Sally Seltmann

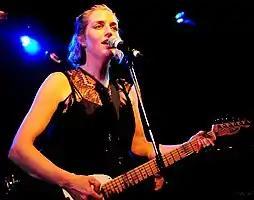
Seltmann performing at Rosemount Hotel, Perth in July 2010

Sally Mary Seltmann (born Sally Mary Russell, 11 September 1975), is an Australian singer-songwriter, multi-instrumentalist and Record producer. From 2000 to 2009, Seltmann used the stage name, New Buffalo. Under that name, Seltmann wrote, performed, arranged and produced her debut album, "The Last Beautiful Day" in September 2004. Her second album, "Somewhere, Anywhere" appeared in March 2007. Seltmann and Canadian singer-songwriter Feist, co-wrote the song "1234" (originally "Sally's Song") which was featured in a 2007 iPod Nano commercial. It became a Top 10 hit on the United States "Billboard" Hot 100 for Feist. Seltmann is married to Darren Seltmann formerly of electronic music group, The Avalanches. In April 2010, Seltmann released her third solo album, "Heart That's Pounding". Late that year, she formed an indie rock trio, Seeker Lover Keeper, with fellow Australians Sarah Blasko and Holly Throsby. They issued a self-titled album in June 2011, which peaked at number three on the ARIA Albums Chart. In 2013, Seltmann released her fourth solo album, "Hey Daydreamer". In April 2018, Allen & Unwin published Sally Seltmann's debut novel "Lovesome".